Liscannor

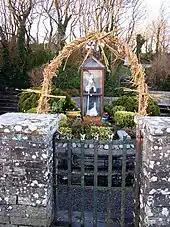

Located at a site of pre-Christian Lughnasadh celebrations, "Dabhach Bhríde" (or Brigid's Vat) is located near the Cliffs of Moher. Behind the well, on a higher level to which steps lead, is an ancient cemetery. There is a large cross here and a circular path around it, and part of the Rite of the Holy Well is performed in this area known as the "Ula Uachtarach" or upper sanctuary.